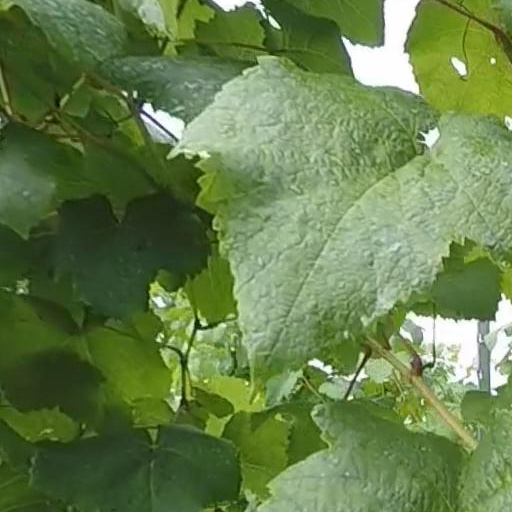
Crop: grape